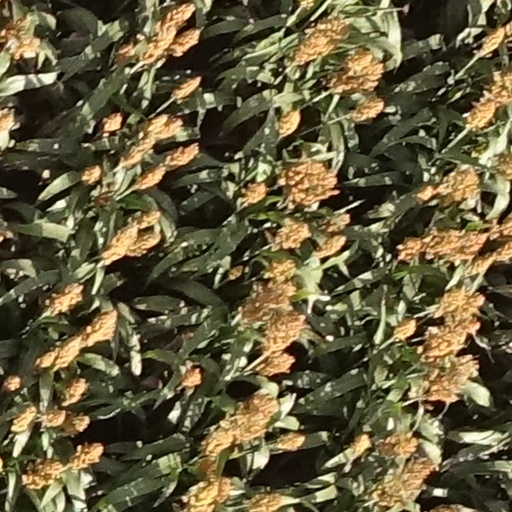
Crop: sorghum